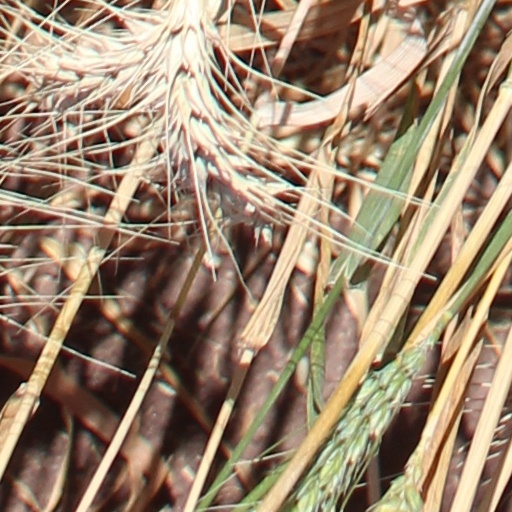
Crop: wheat